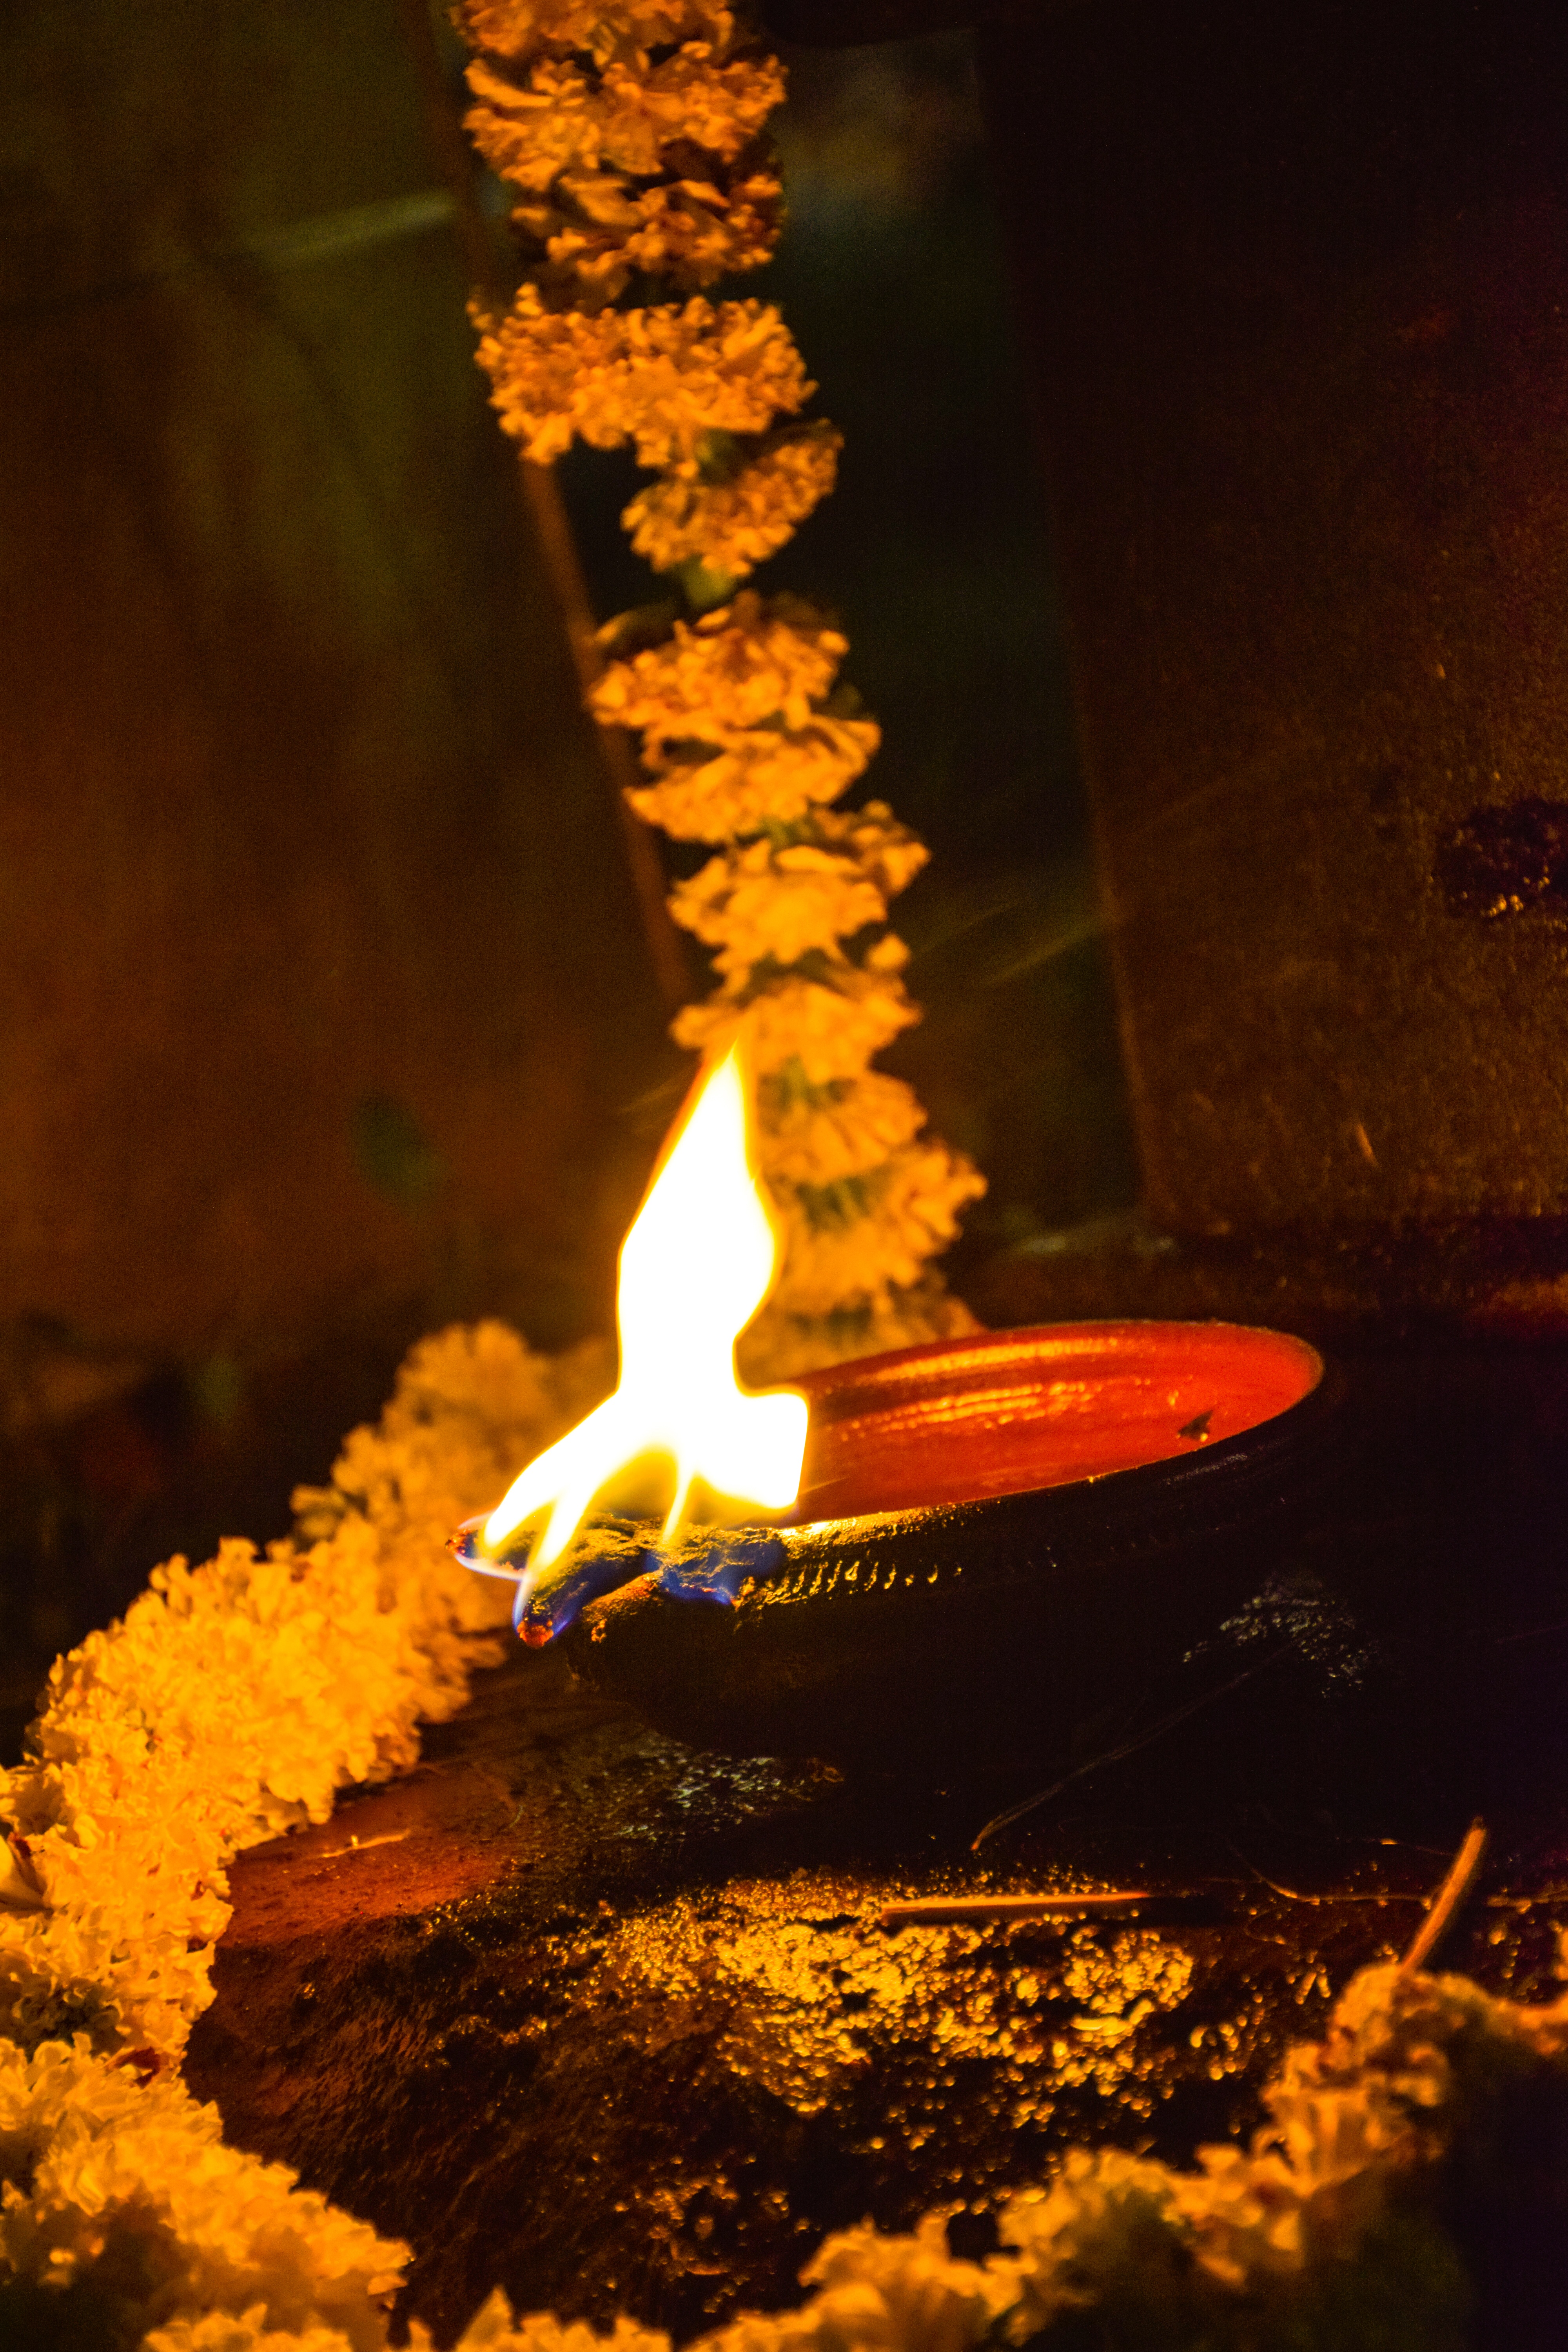
night, camera, photography, photo, reflection, flame, fire, darkness, yellow, campfire, bonfire, temple